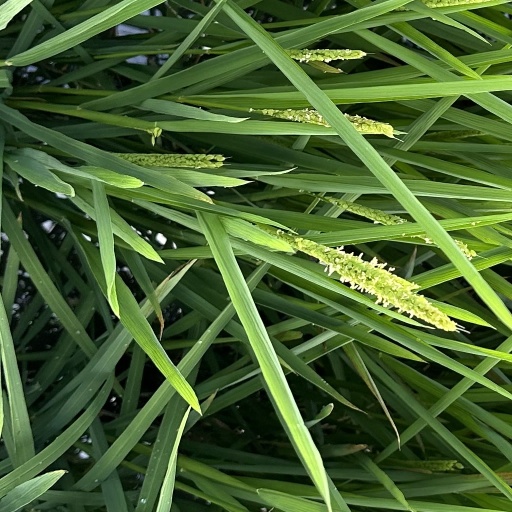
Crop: rice